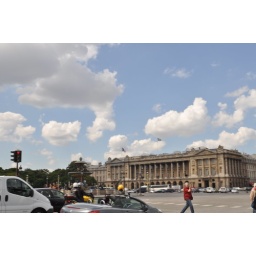
That's weird it focused in on the man in the red shirt